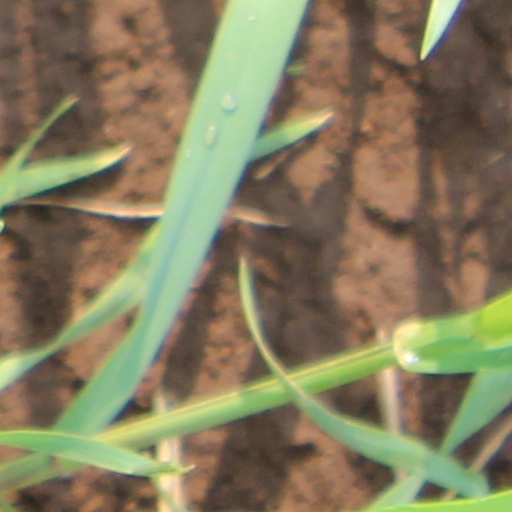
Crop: wheat